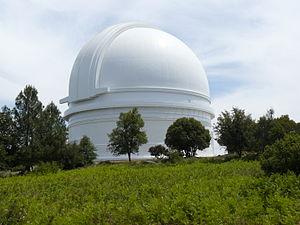
L’observatoire Palomar est situé au sommet d'une montagne haute de 1 706 mètres située à 80 km au nord de San Diego en Californie. C'est un observatoire privé équipé d'un télescope principal de 5 mètres de diamètre, très connu car il est le plus grand télescope au monde de 1949 à 1975. Quatre autres télescopes sont également présents sur le site. Aujourd'hui, cet observatoire appartient et est contrôlé par le California Institute of Technology.
La nébuleuse du Carré rouge, entourant l'étoile MWC 922, est une nébuleuse apparaissant de forme carrée vue de la planète Terre. Située dans la constellation du Serpent, les premières images de cette nébuleuse bipolaire furent prises en avril 2007 en combinant les observations du télescope Hale et du télescope Keck-II.